Zinzuwada

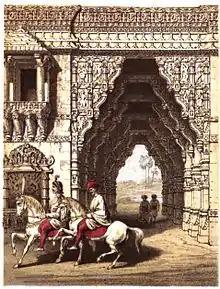
Gateway of the fort, Zinzuwada

Zinzuwada, also spelled Jhinjhuvada or Jhinjhuwada is a town in Dasada Taluka of Surendranagar district, Gujarat, India.